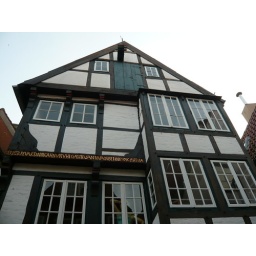
cute house in Bremen